World music

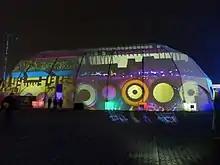
Budapest Ritmo Tent and MÜPA Center

The BBC Radio 3 Awards for World Music was an award given to world music artists between 2002 and 2008, sponsored by BBC Radio 3. The award was thought up by "fRoots" magazine's editor Ian Anderson, inspired by the BBC Radio 2 Folk Awards. Award categories included: Africa, Asia/Pacific, Americas, Europe, Mid East and North Africa, Newcomer, Culture Crossing, Club Global, Album of the Year, and Audience Award. Initial lists of nominees in each category were selected annually by a panel of several thousand industry experts. Shortlisted nominees were voted on by a twelve-member jury, which selected the winners in every category except for the Audience Award category. These jury members were appointed and presided over by the BBC. The annual awards ceremony was held at the BBC Proms and winners were given an award called a "Planet". In March 2009, the BBC made a decision to axe the BBC Radio 3 Awards for World Music.